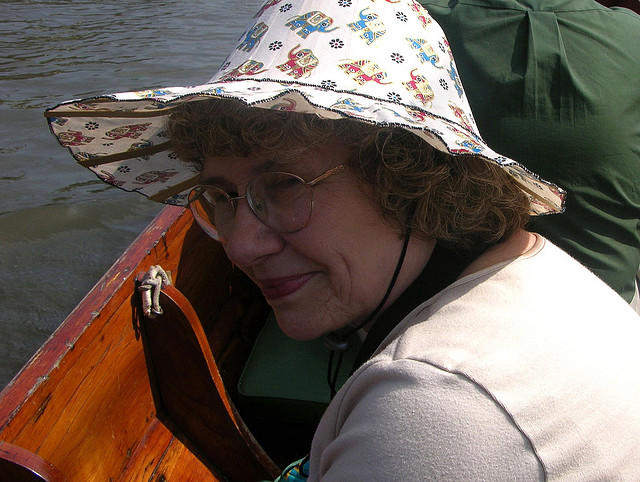
Older woman in a hat sitting and smiling in a wooden boat.

There is an old woman wearing a hat and standing on a boat

A woman sinks close to the side of a small boat while wearing a patterned hat.

A lady wearing a hat is sitting in a boat.